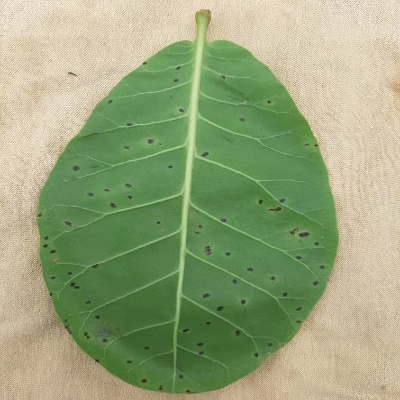
Crop: Cashew
Condition: anthracnose